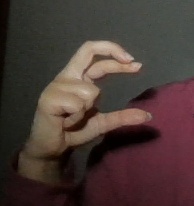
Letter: thal